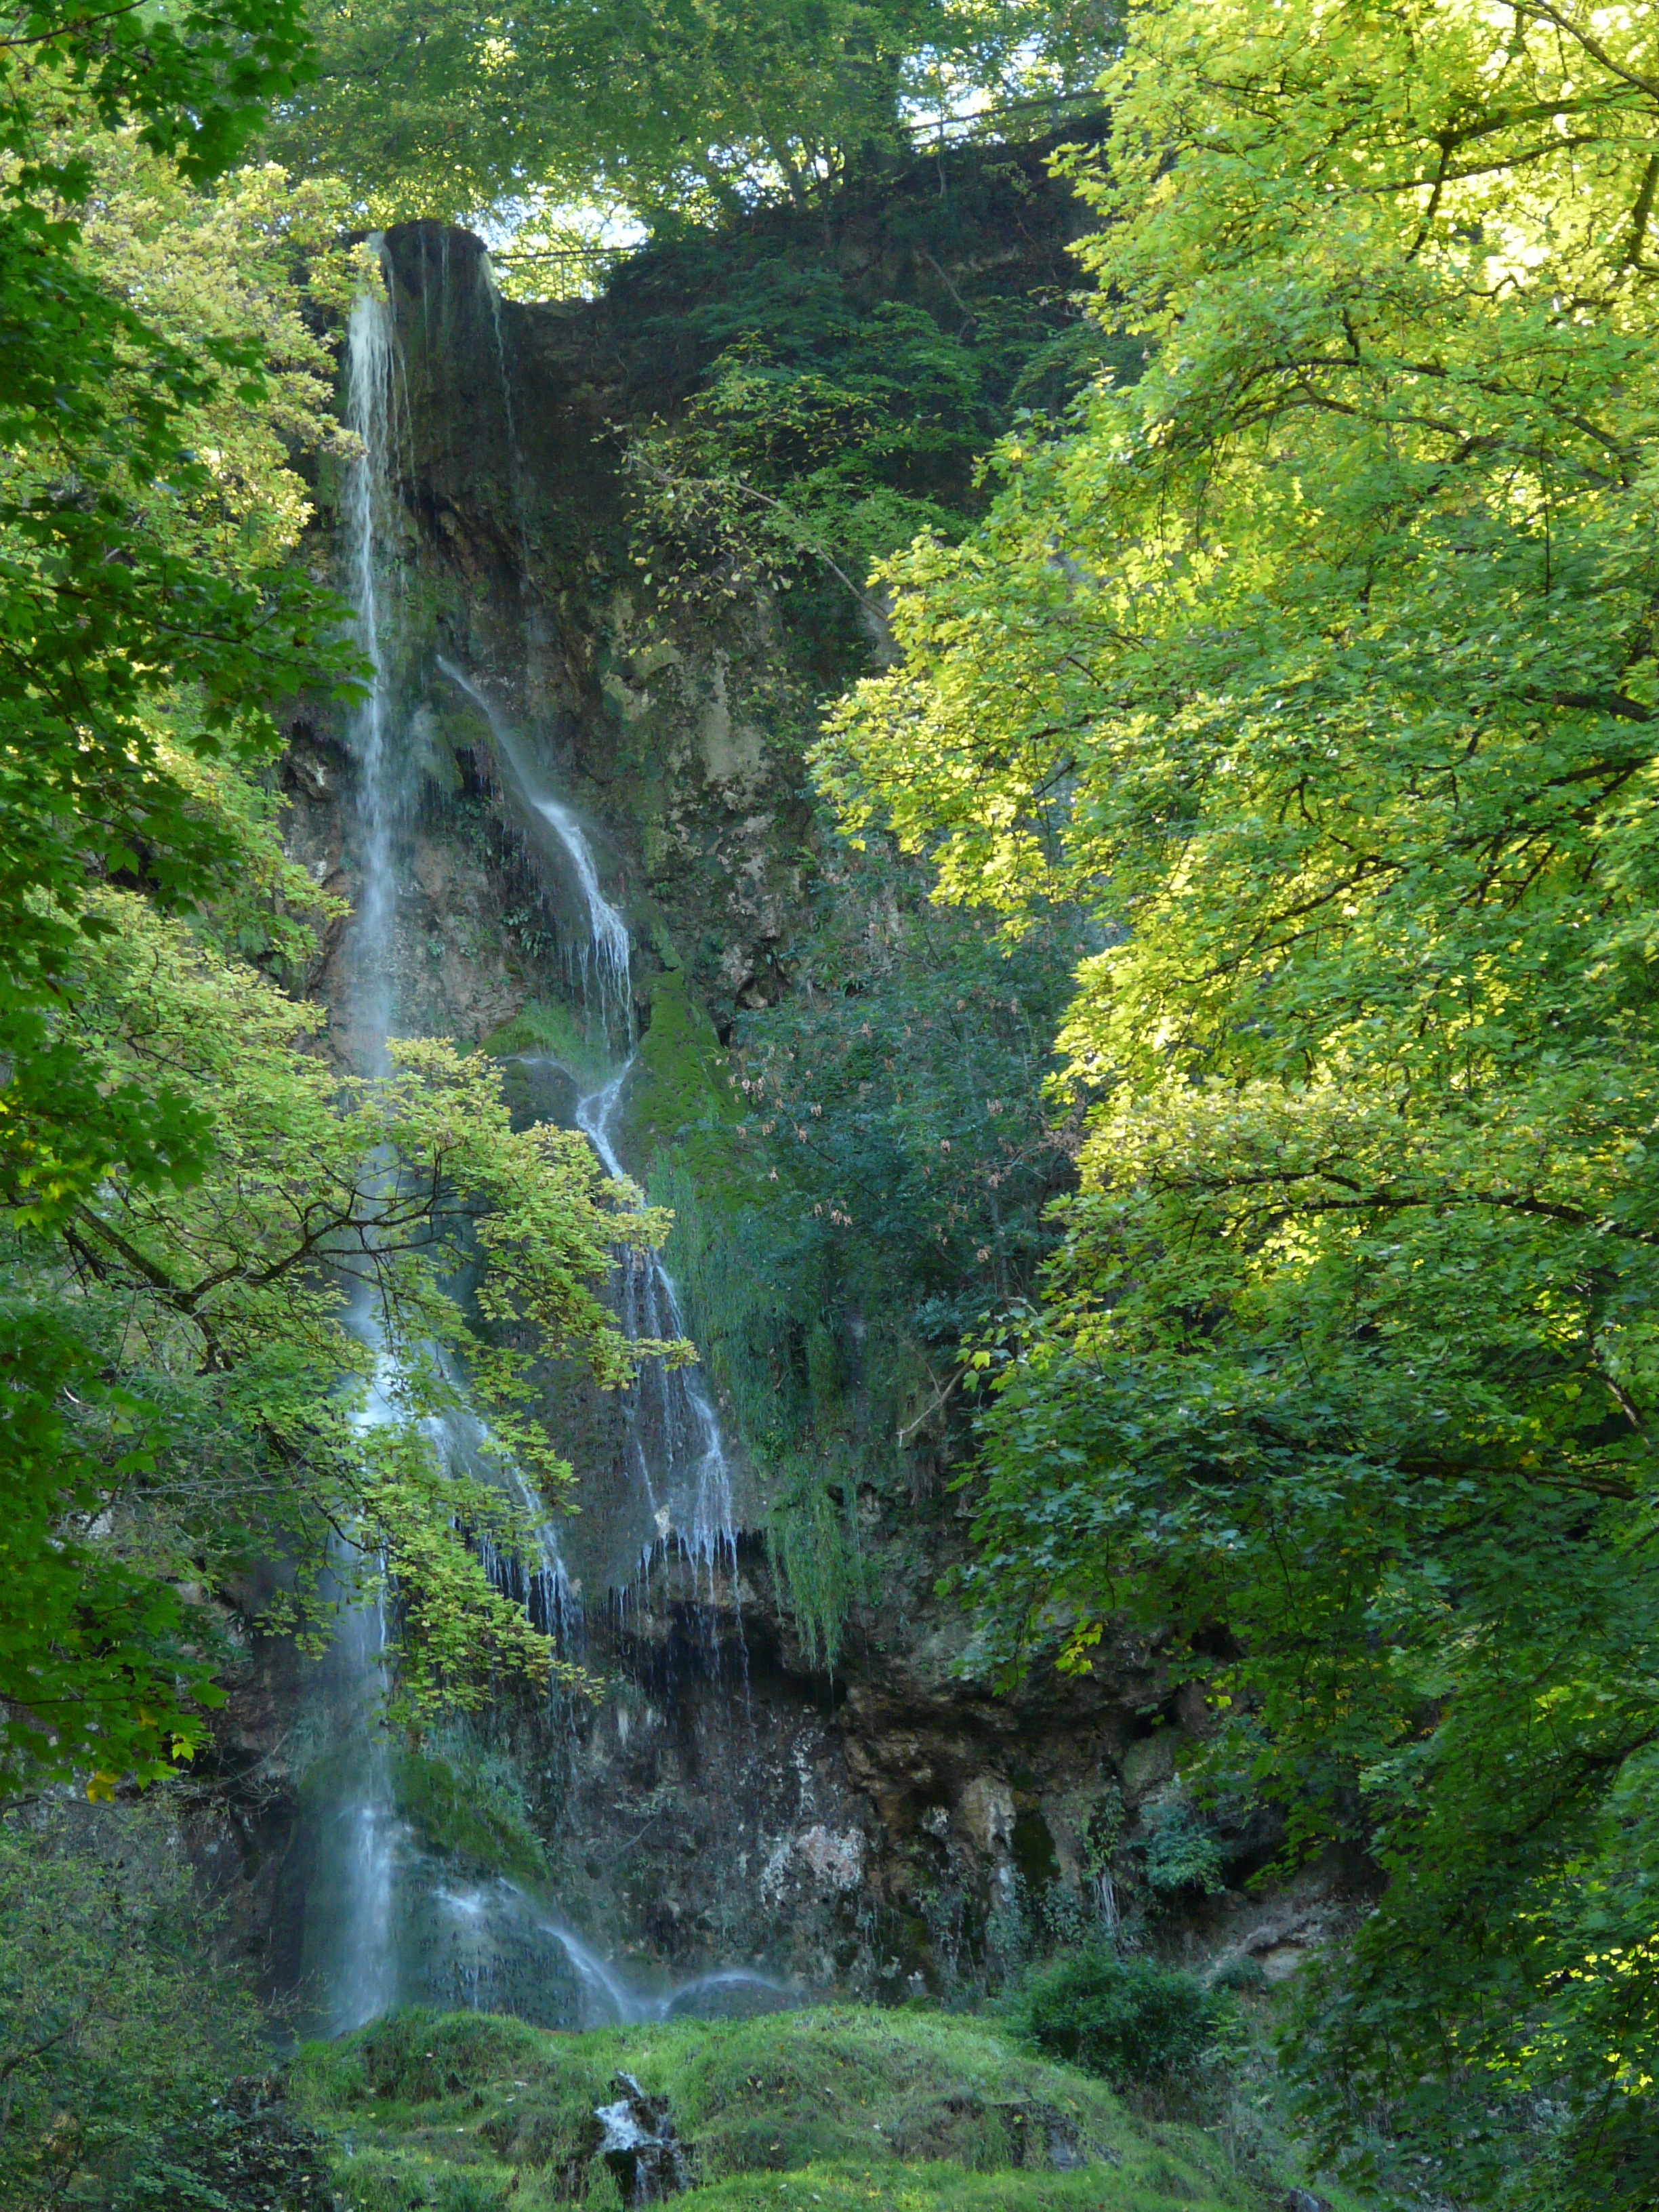
tree, water, forest, waterfall, stream, jungle, autumn, park, attraction, body of water, places of interest, vegetation, rainforest, ravine, tourist attraction, woodland, water feature, watercourse, urach waterfall, swabian alb, old growth forest, urach